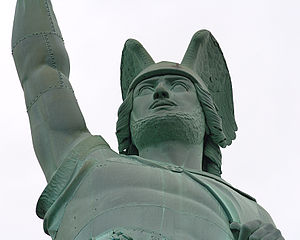
Hermannsdenkmal / Historie
Tæt på ses de sammenloddede kobberplader
Hermannsdenkmal er et monument i den tyske delstat Nordrhein-Westfalen. Mindesmærket står i den sydlige del af Teutoburgerskoven, som ligger sydvest for Detmold. Kæmpestatuen står på det øverste punkt i det skovklædte og 386 meter høje Teutberg.